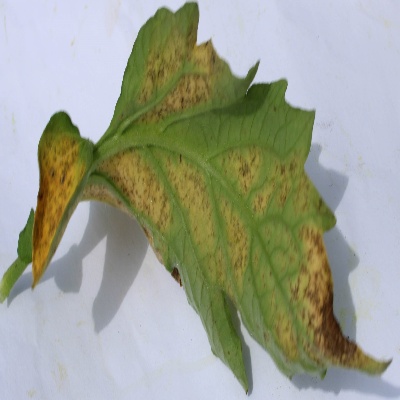
Crop: Tomato
Condition: leaf blight